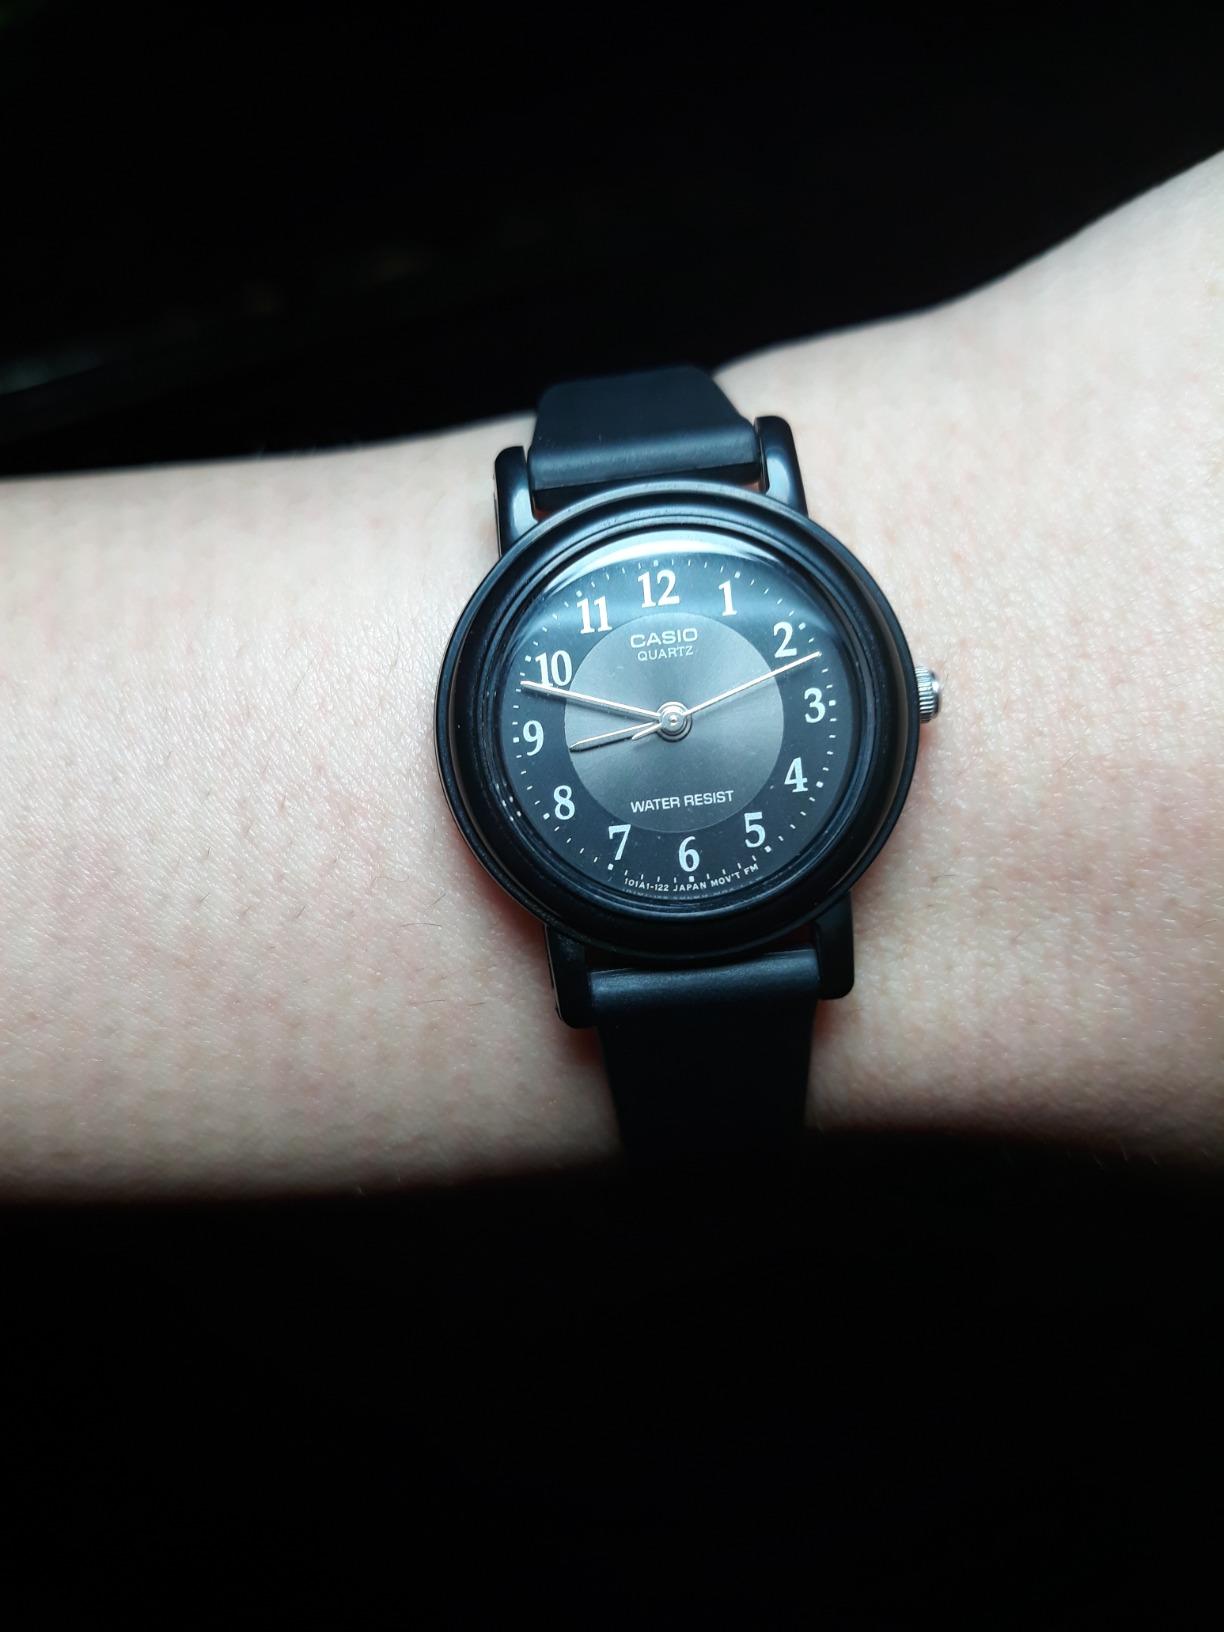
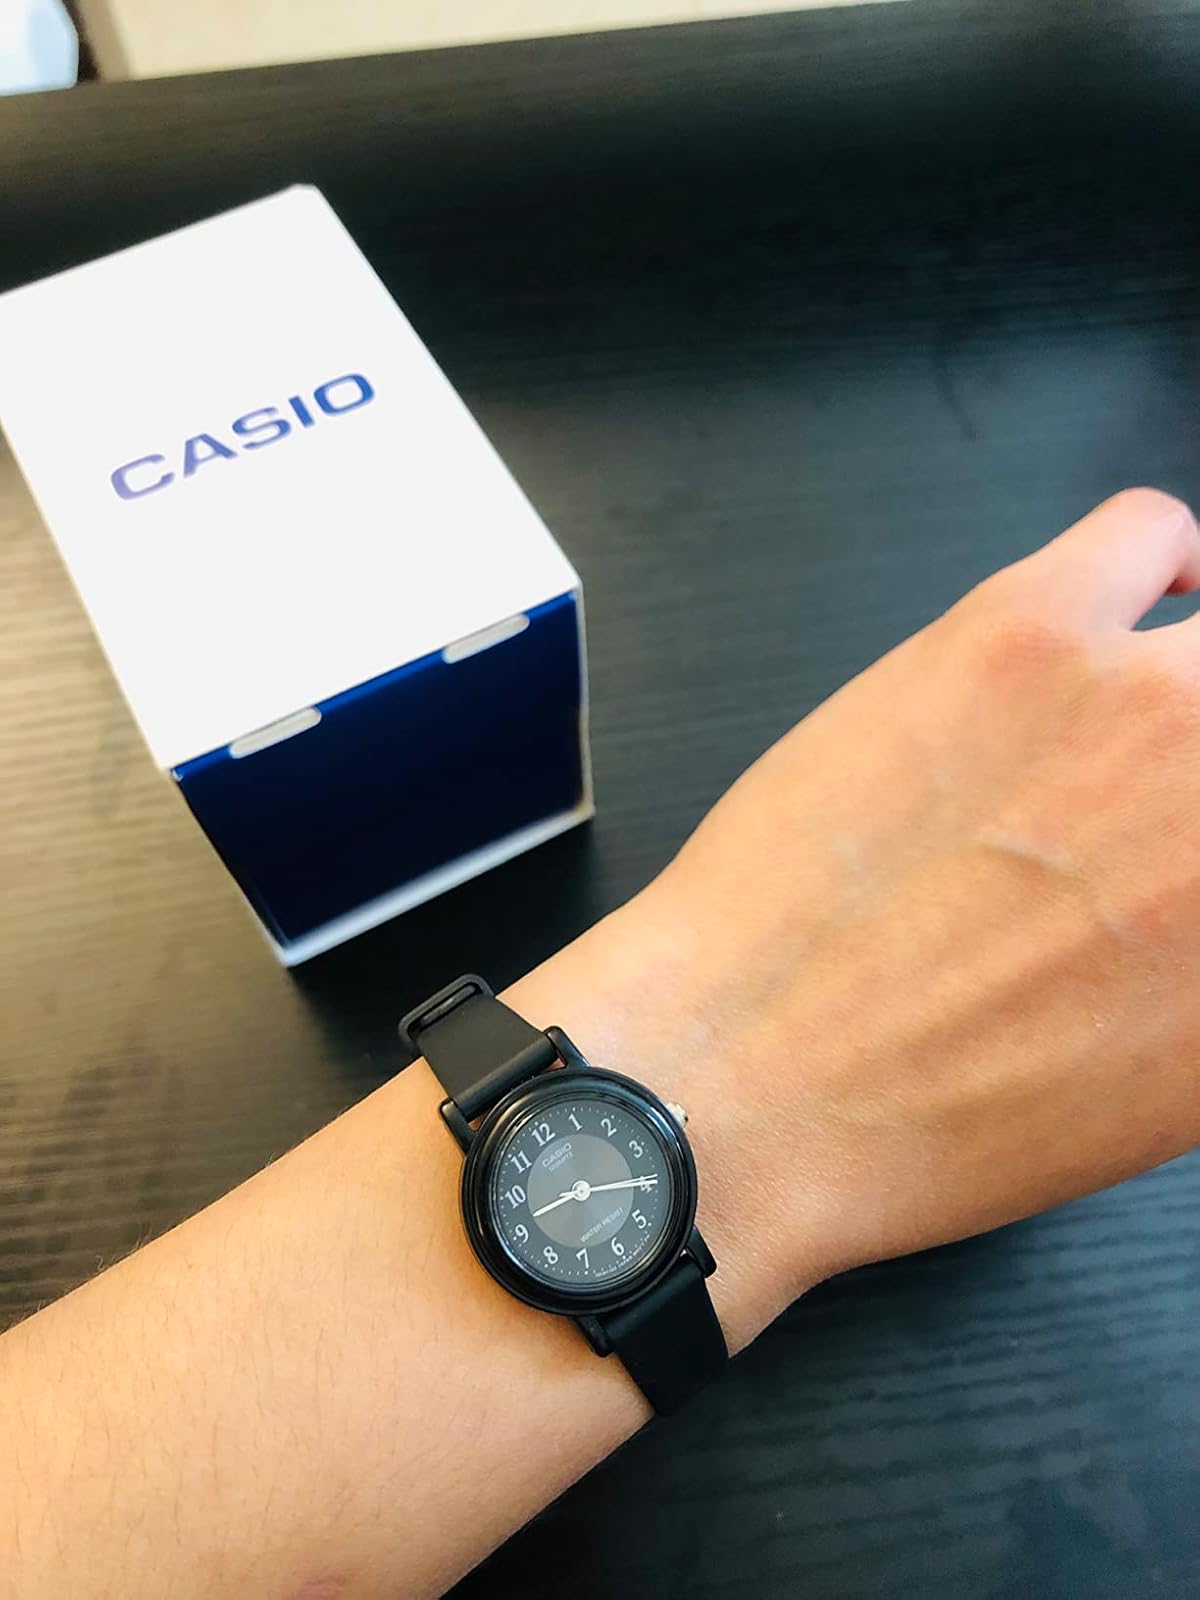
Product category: accessories_watch
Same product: yes